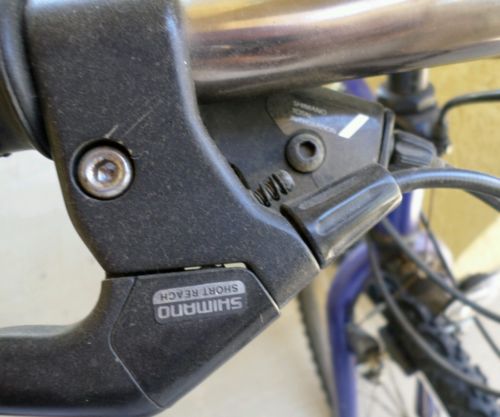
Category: bicycle